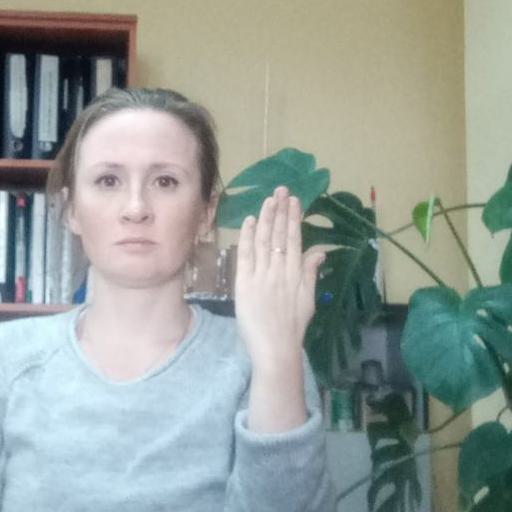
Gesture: stop_inverted